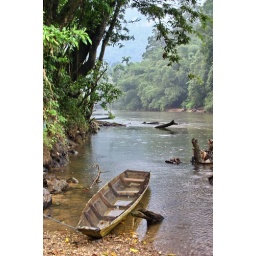
Small boat on the river bank.Photo taken by my good friend... Wang